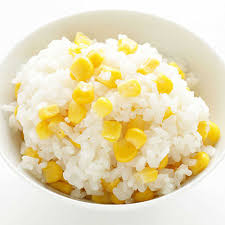
Yemek: pirinc_pilavi